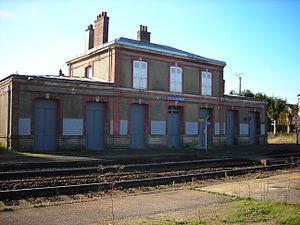
La ligne ferroviaire de Mortagne-au-Perche à Sainte-Gauburge est une ancienne ligne de chemin de fer française, se trouvant dans le département de l'Orne et la région Basse-Normandie.
La gare de Sainte-Gauburge est une halte ferroviaire française de la ligne de Saint-Cyr à Surdon, située sur le territoire de la commune de Sainte-Gauburge-Sainte-Colombe, dans le département de l'Orne, en région Normandie.
La ligne de Sainte-Gauburge au Mesnil-Mauger est une ancienne ligne de chemin de fer française reliant Sainte-Gauburge-Sainte-Colombe, dans le département de l'Orne, au Mesnil-Mauger, dans le Calvados, en région Basse-Normandie.